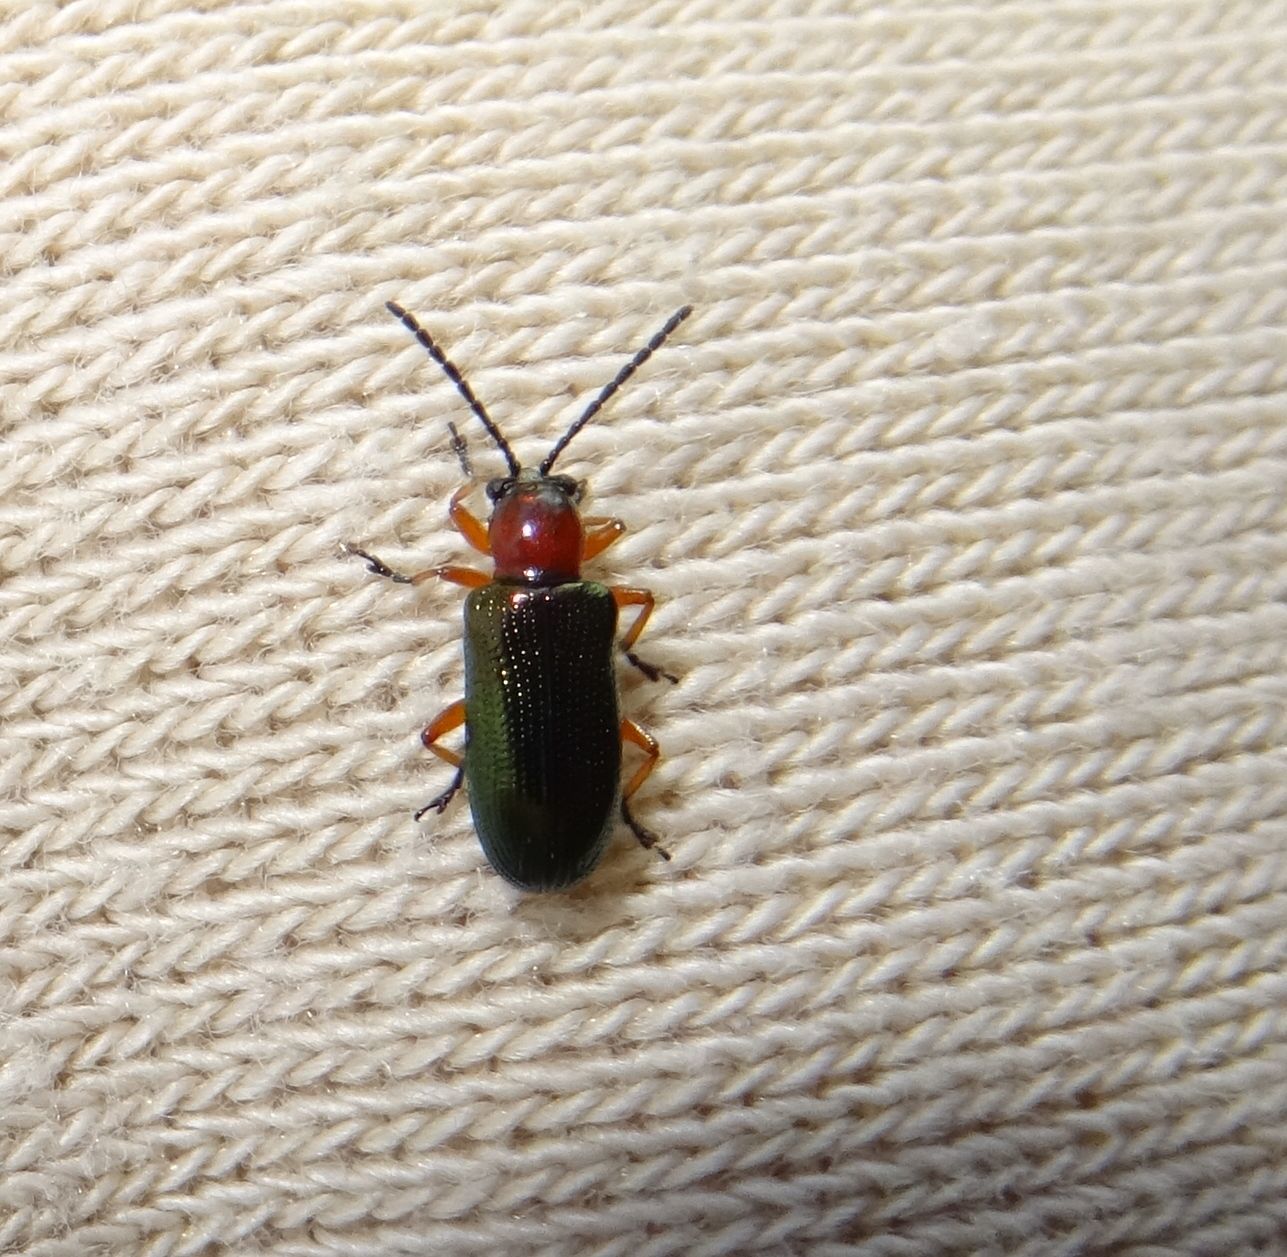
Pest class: cereal_leaf_beetle